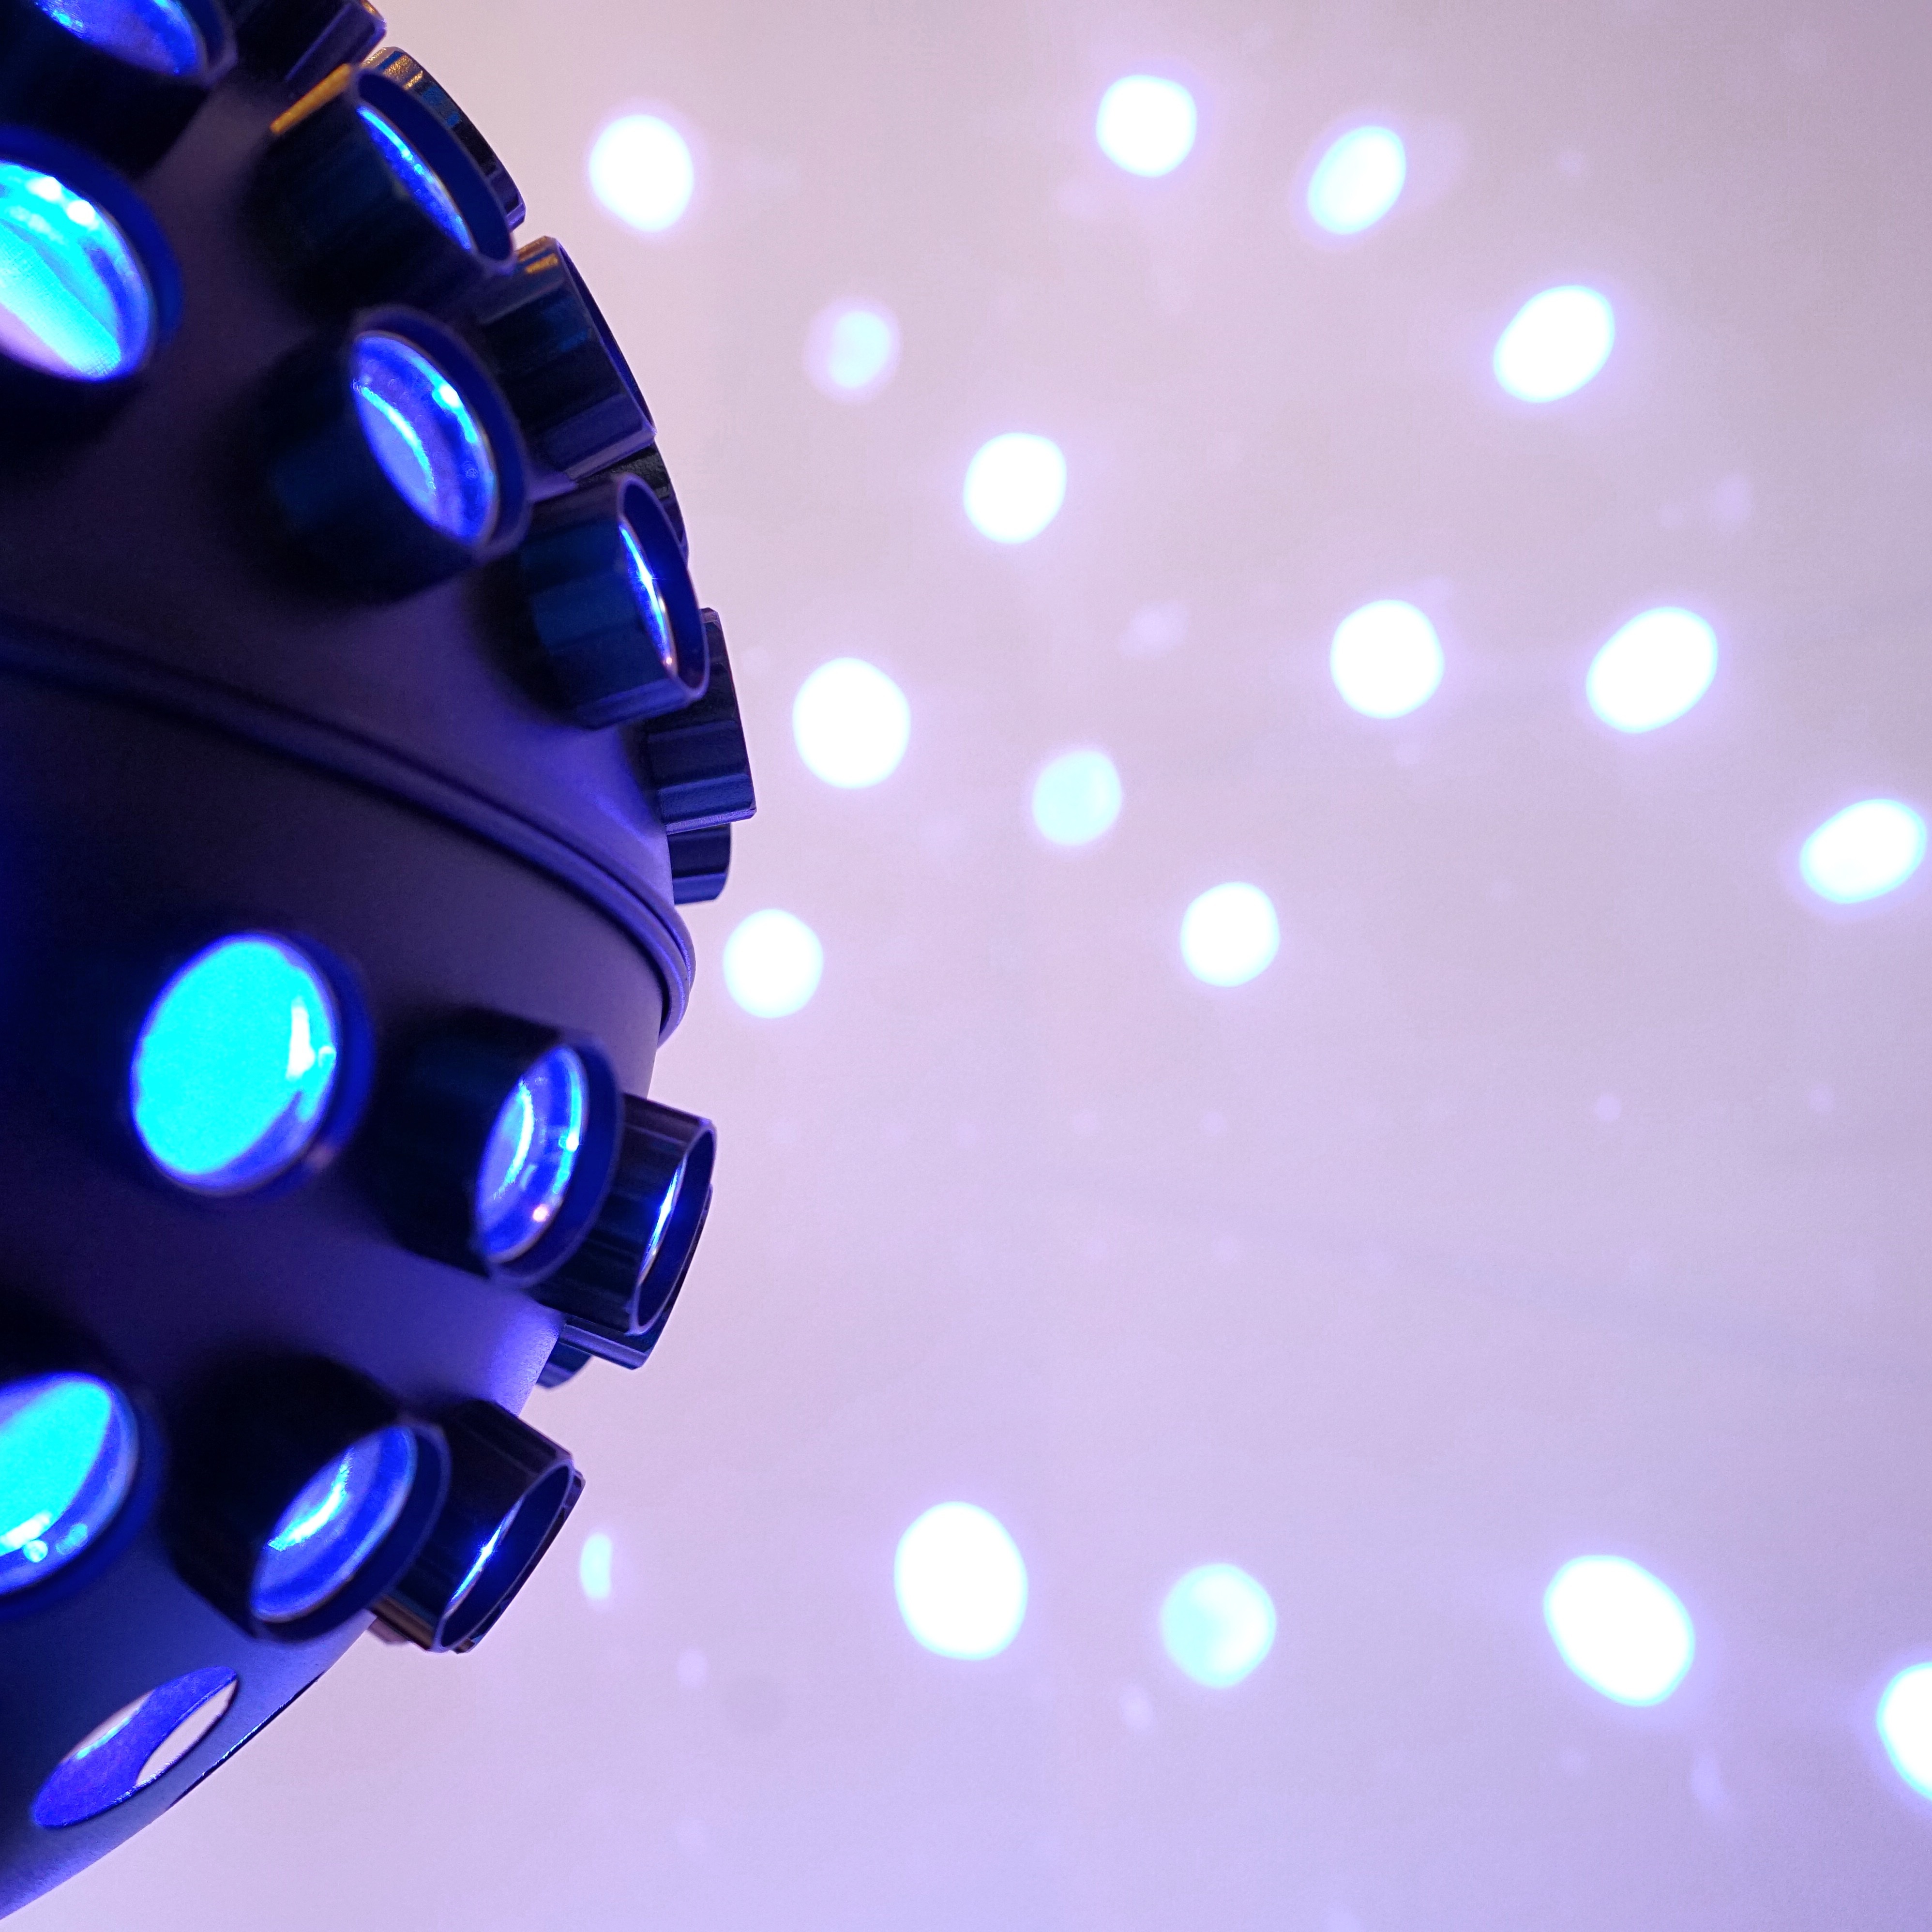
hand, music, light, technology, dance, equipment, color, club, blue, lighting, circle, dj, party, spots, jockey, led, shape, entertainment, disco, techno, macro photography, projection, computer wallpaper